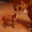
Label: cat